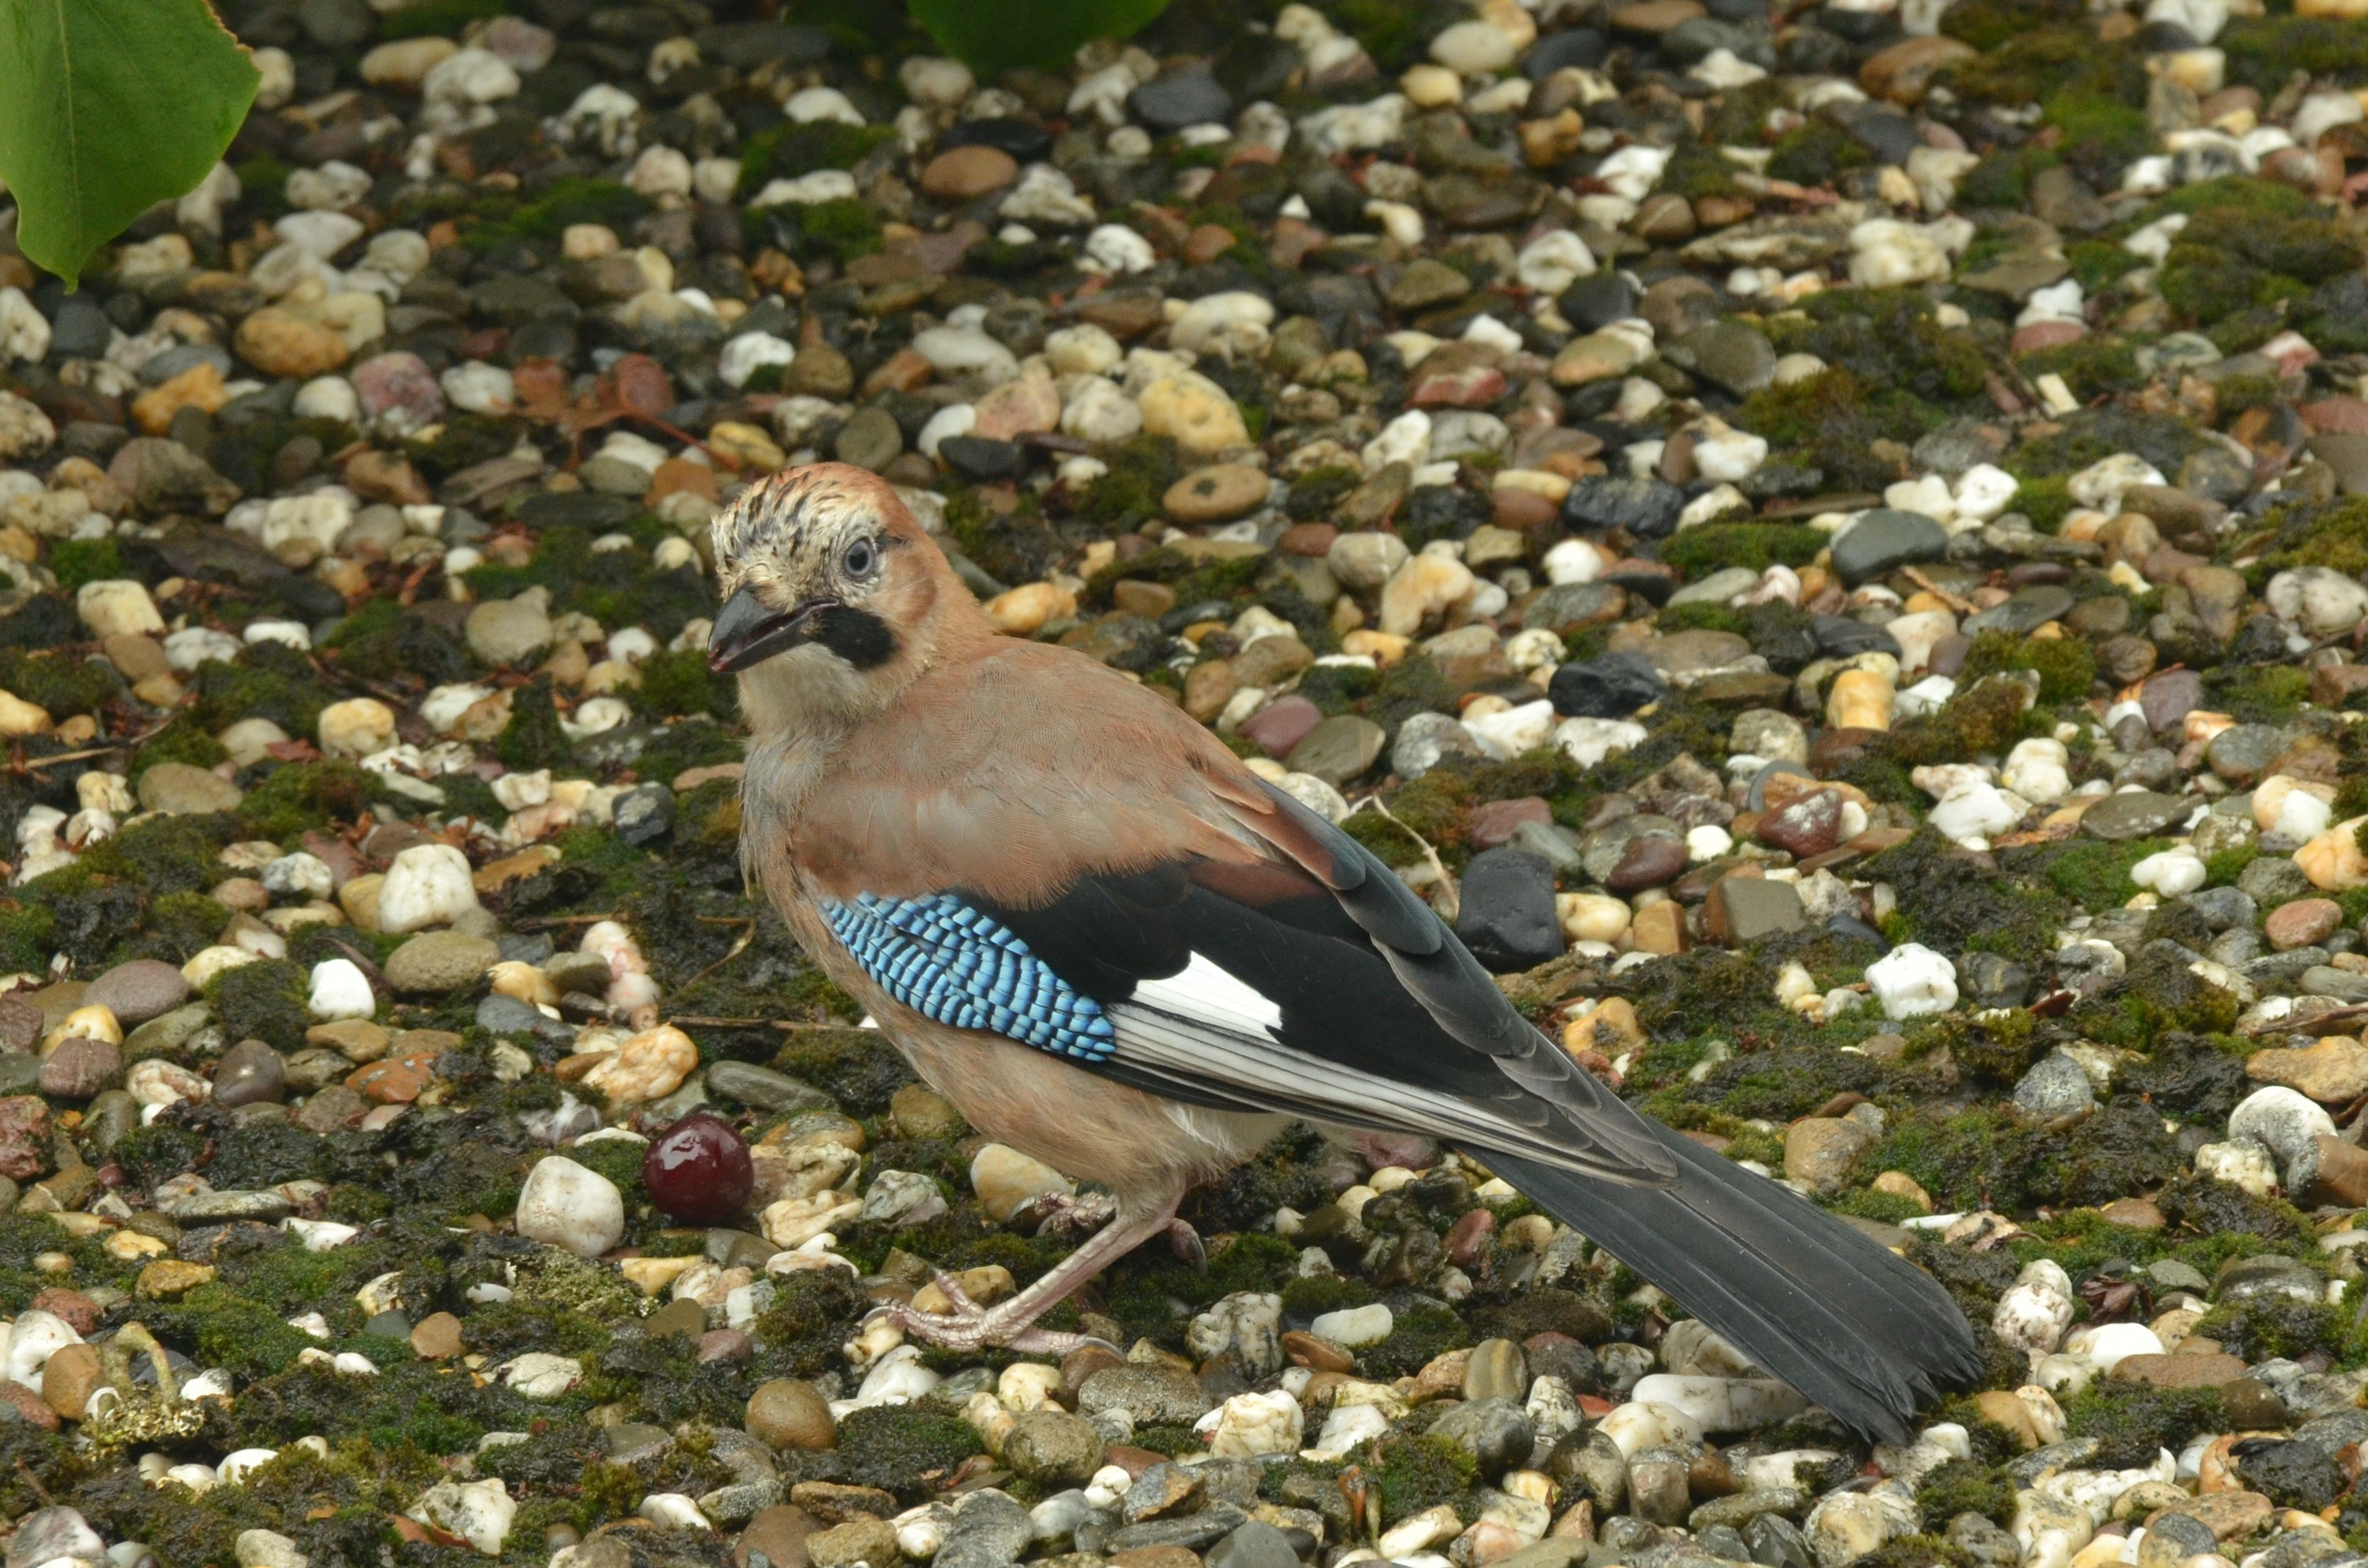
bird, wildlife, food, beak, fauna, jay, vertebrate, sparrow, finch, cherry, eurasian jay, perching bird